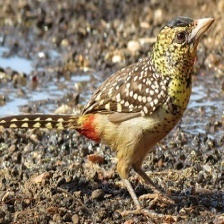
Species: D-ARNAUDS BARBET
Scientific name: TRACHYPHONUS DARNAUDII